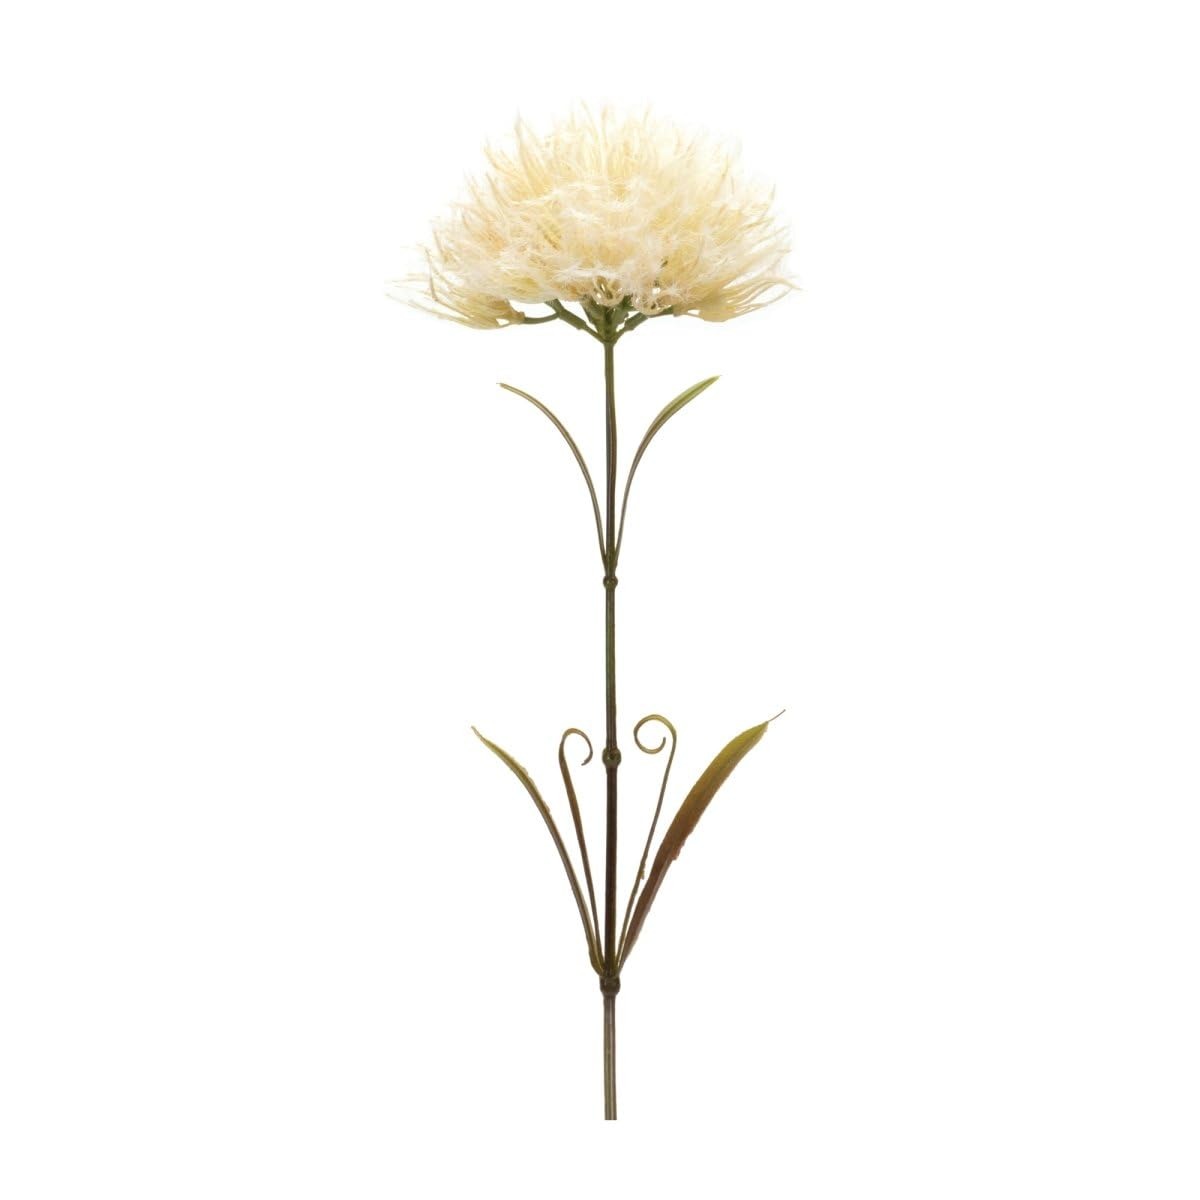
Item Name: Melrose International 88675DS Artificial Puff Stem - Set of 6
Product Description: Add a touch of nature to your home with this beautiful Puff Stem set. Featuring six pieces, these gorgeous flowers bring a bright, fresh look with shades of cream and green, perfect for adding a natural pop of color to any room. Made of quality plastic, these stems will last for years. Add the pieces to a floral vase, arrangement, or wall basket to complete the display. Bring your space to life with these stunning puff stems by adding them to a vase or floral arrangement today. Features: Artificial Puff Stem. Set of 6. Specifications: Material: Plastic. Dimensions: 17.5 x 11.5 x 2.25 inches. Weight: 1 lb.
Value: 6.0
Unit: Count

Price: 39.495